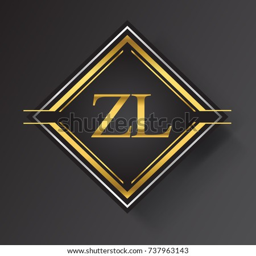
letter logo in a square shape gold and silver colored geometric ornaments .